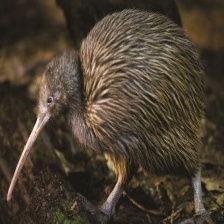
Species: KIWI
Scientific name: APTERYX